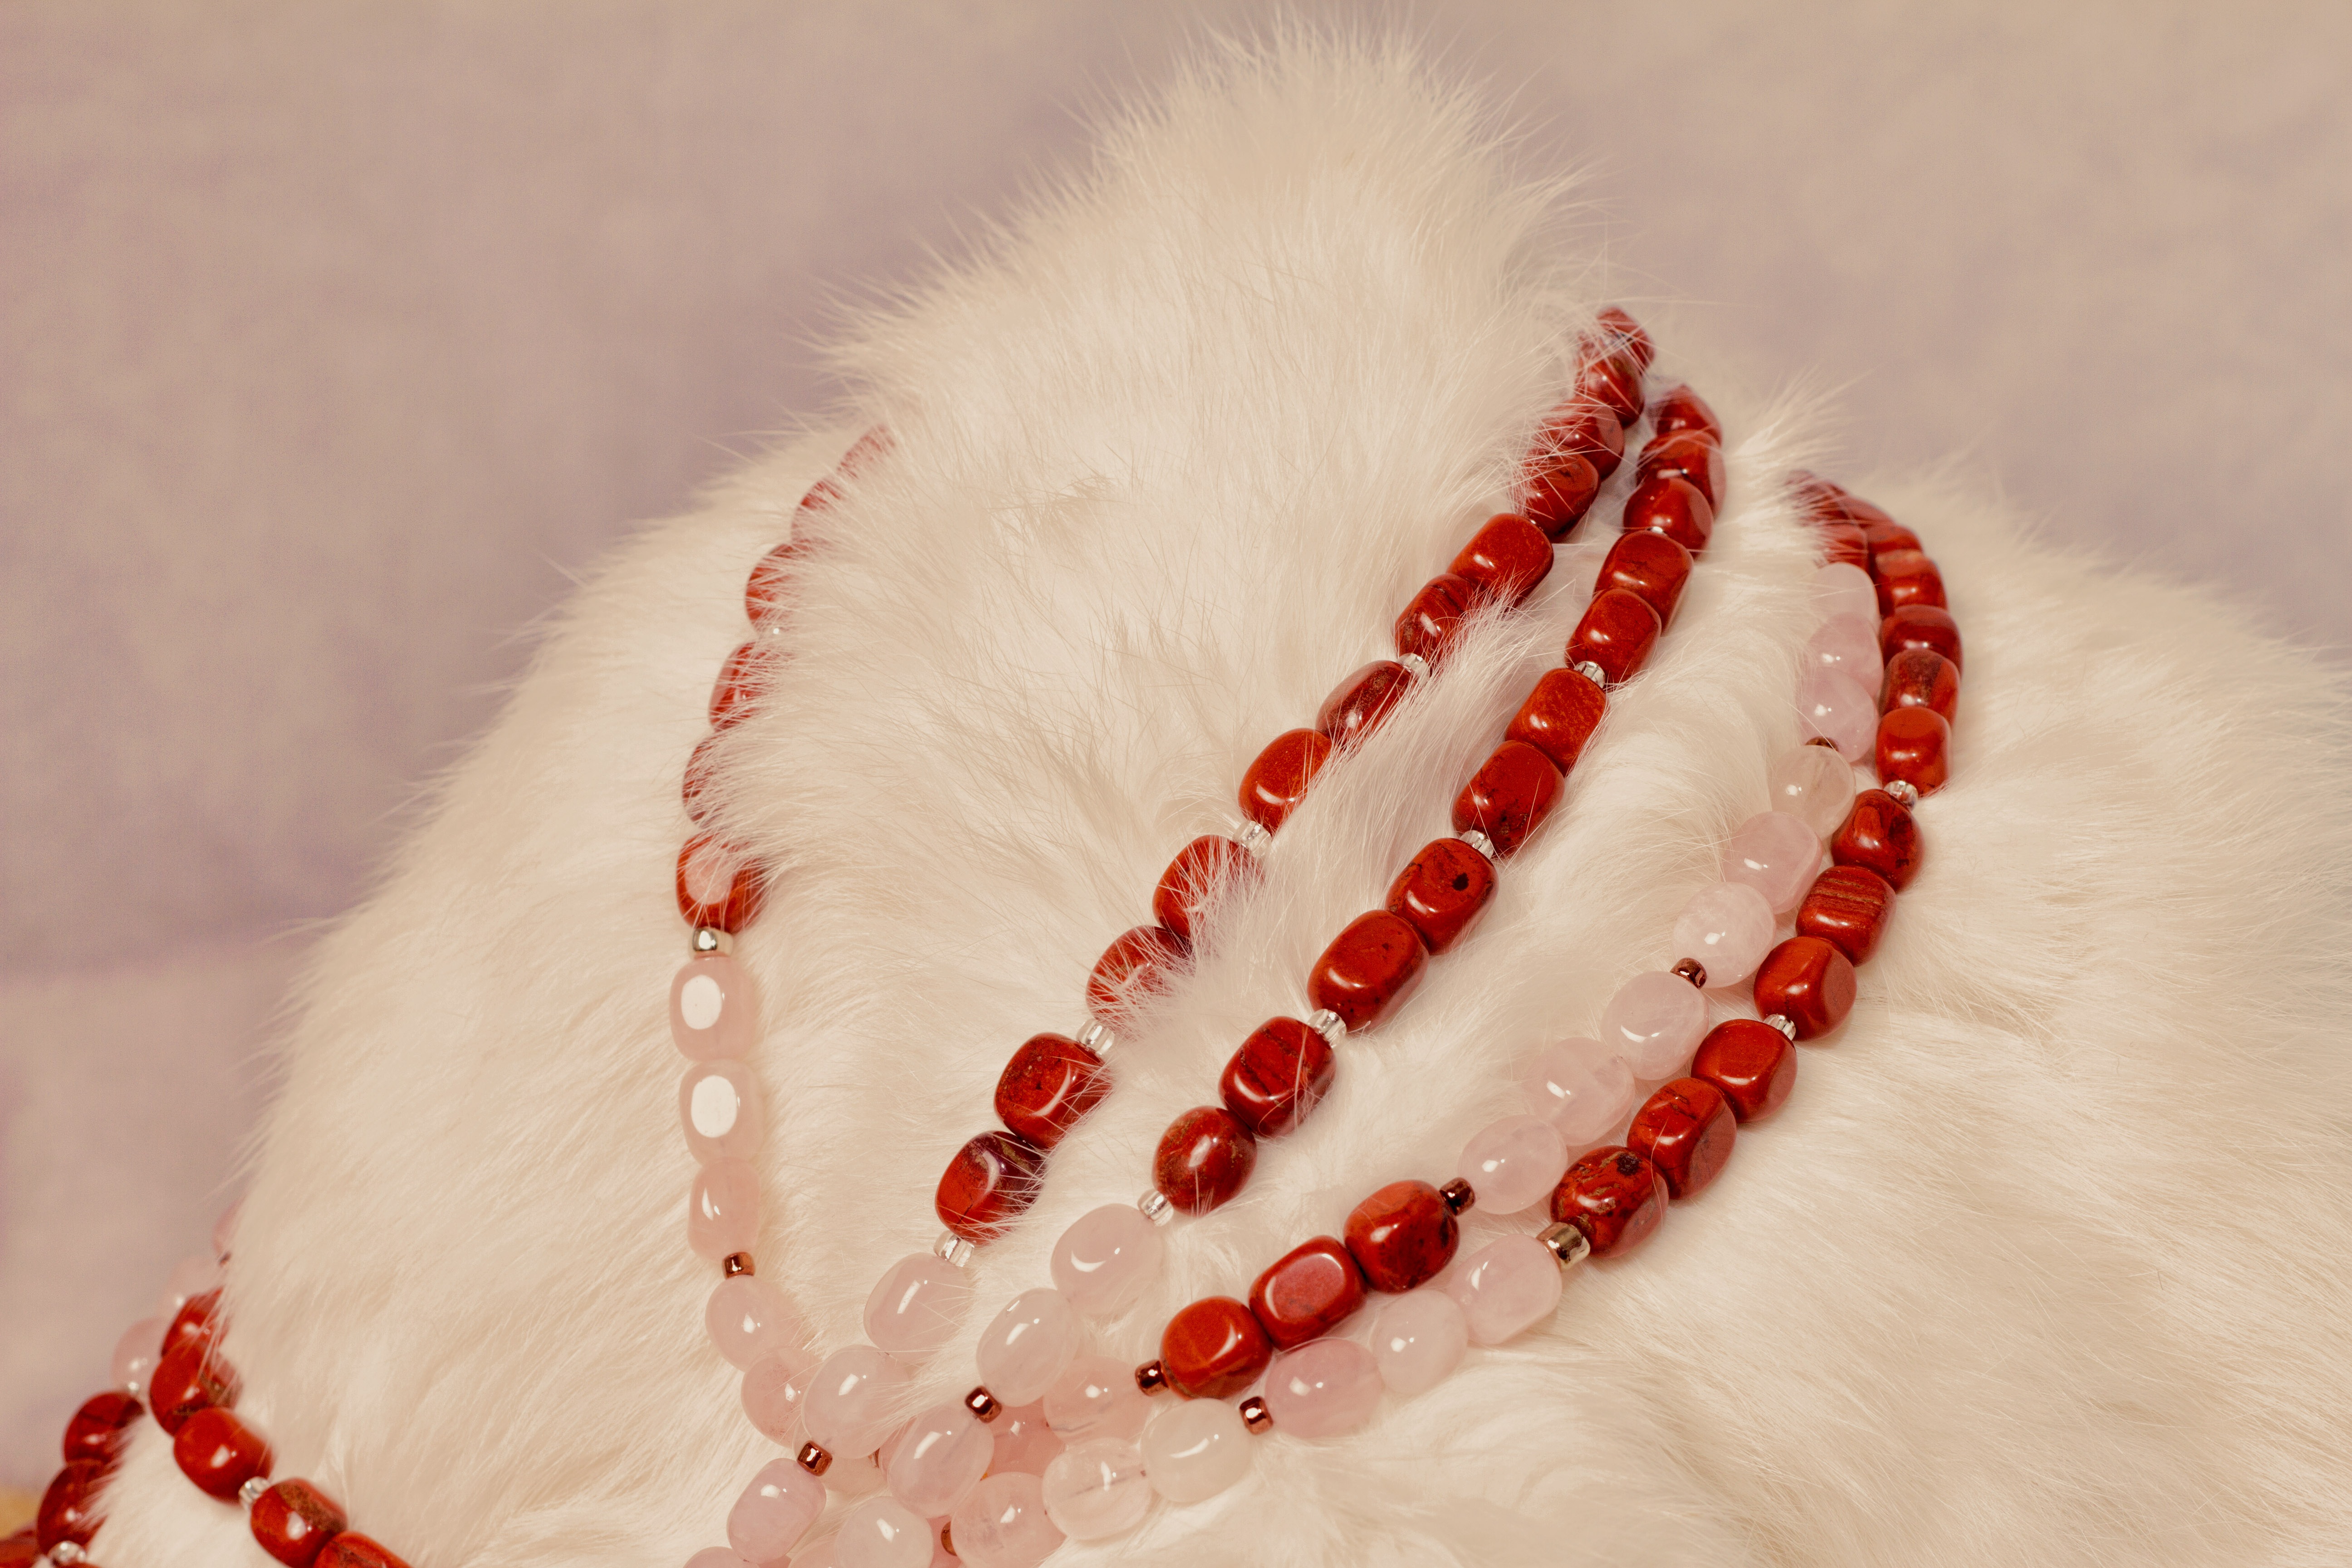
petal, pattern, red, fashion, clothing, pink, jewelry, necklace, jewellery, beads, fashion accessory, hair accessory